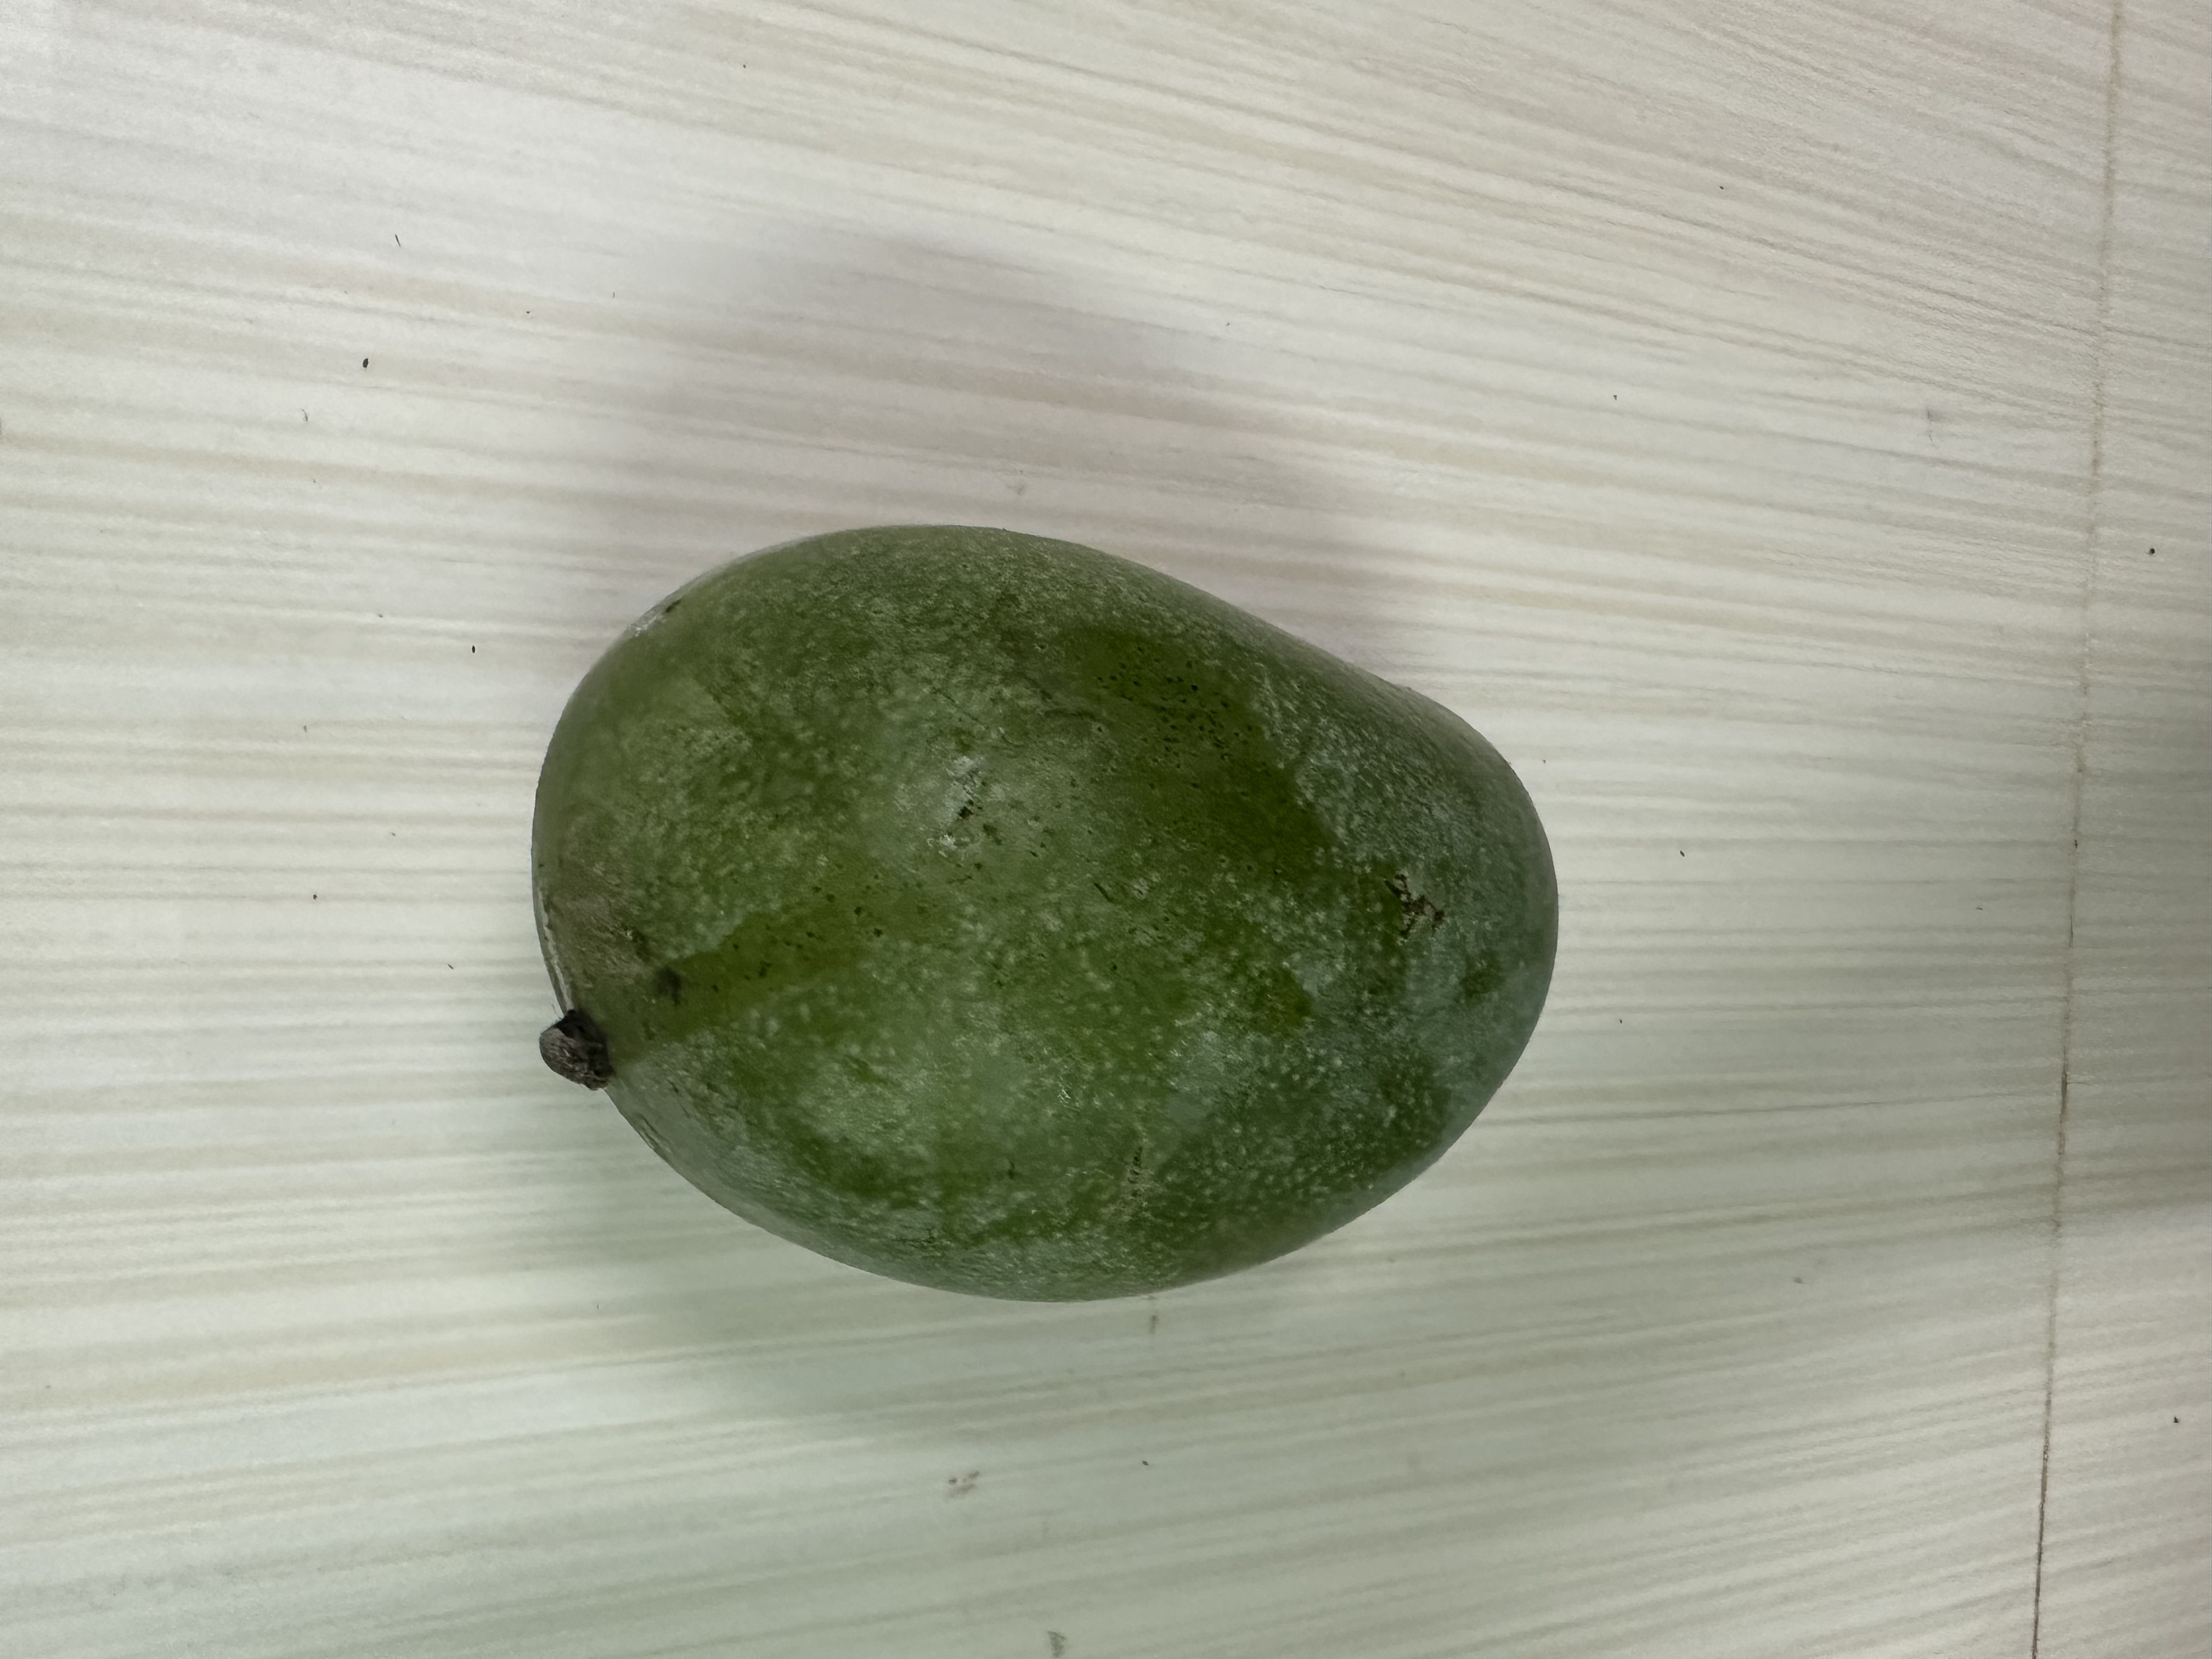
Mango variety: Amrapali